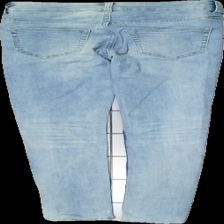
View: back
Type: Jeans
Category: Children
Brand: H&M
Colors: Blue
Material: 100% bomull
Pattern: Other
Cut: Tight
Size: 34
Season: All
Price range: 100-150
Recommended usage: Reuse
Description: ljusblåa jeans med silvriga knappar